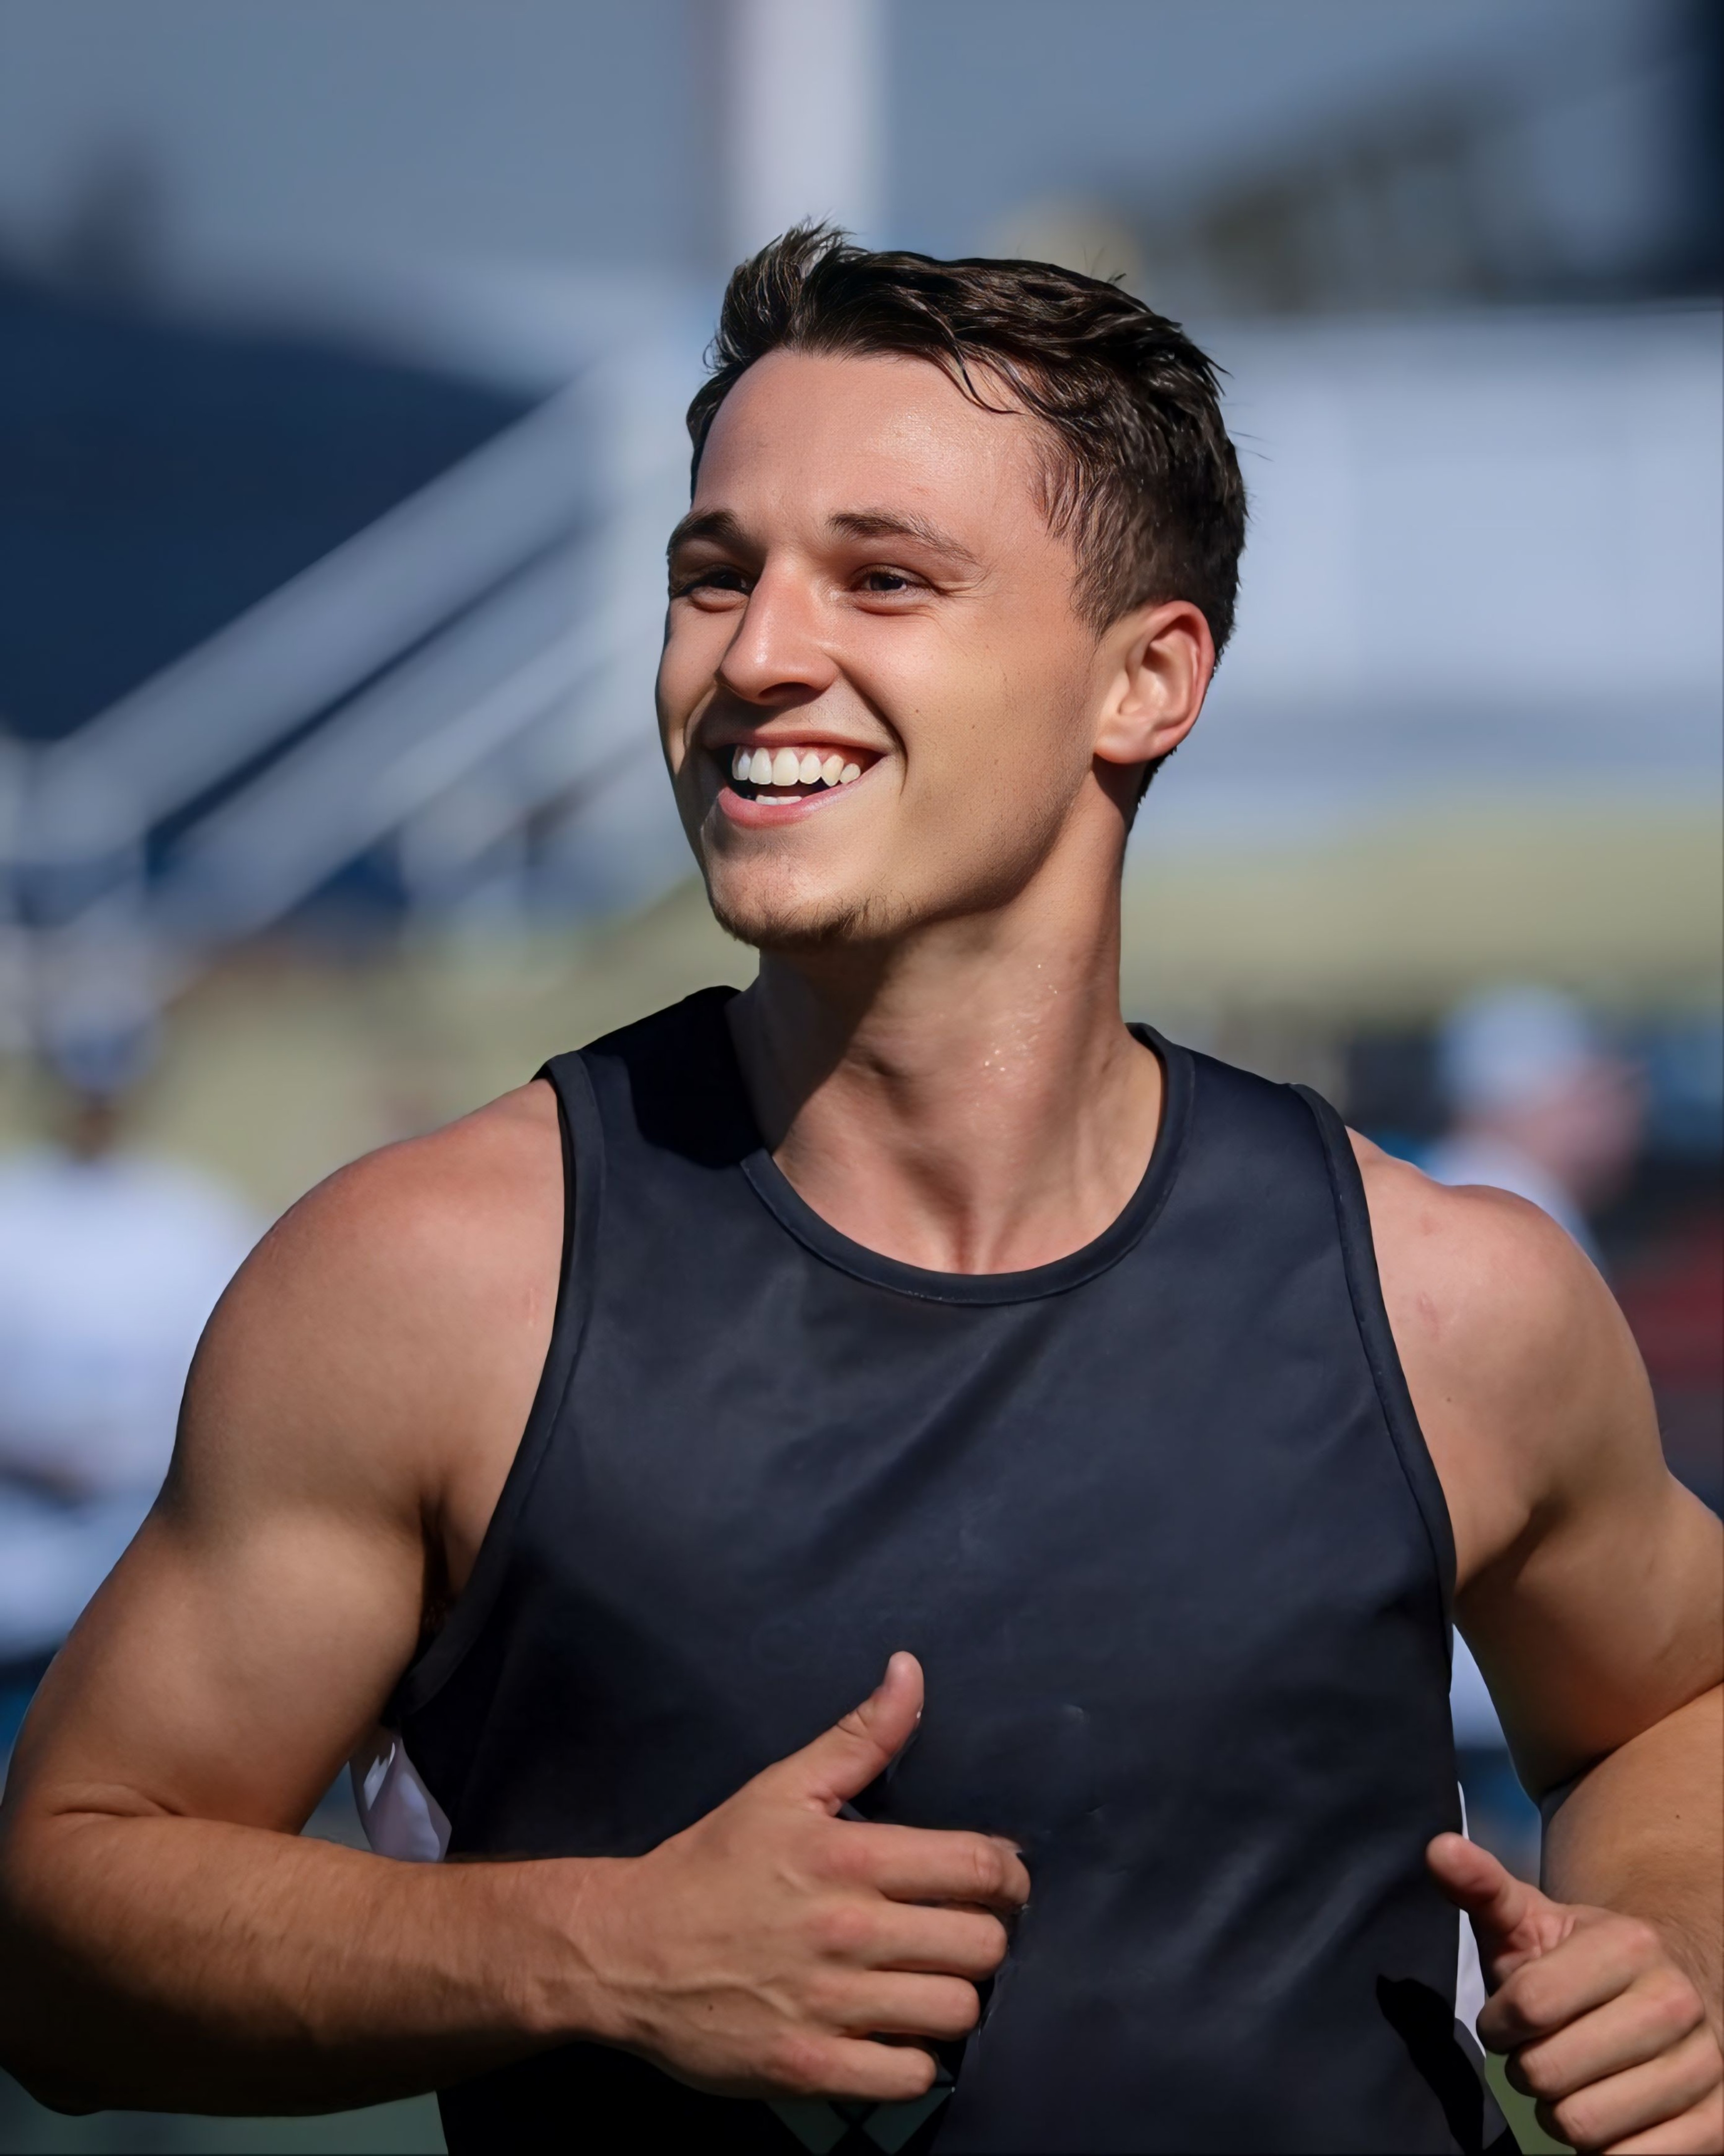
man, model, young, athletics, track and field, running, sports, athlete, smile, joint, arm, Active tank, muscle, neck, vest, flash photography, happy, sleeveless shirt, chest, recreation, sportswear, eyewear, physical fitness, championship, t shirt, competition event, exercise, event, electric blue, leisure, endurance sports, competition, individual sports, fun, long distance running, personal protective equipment, Quadrathlon